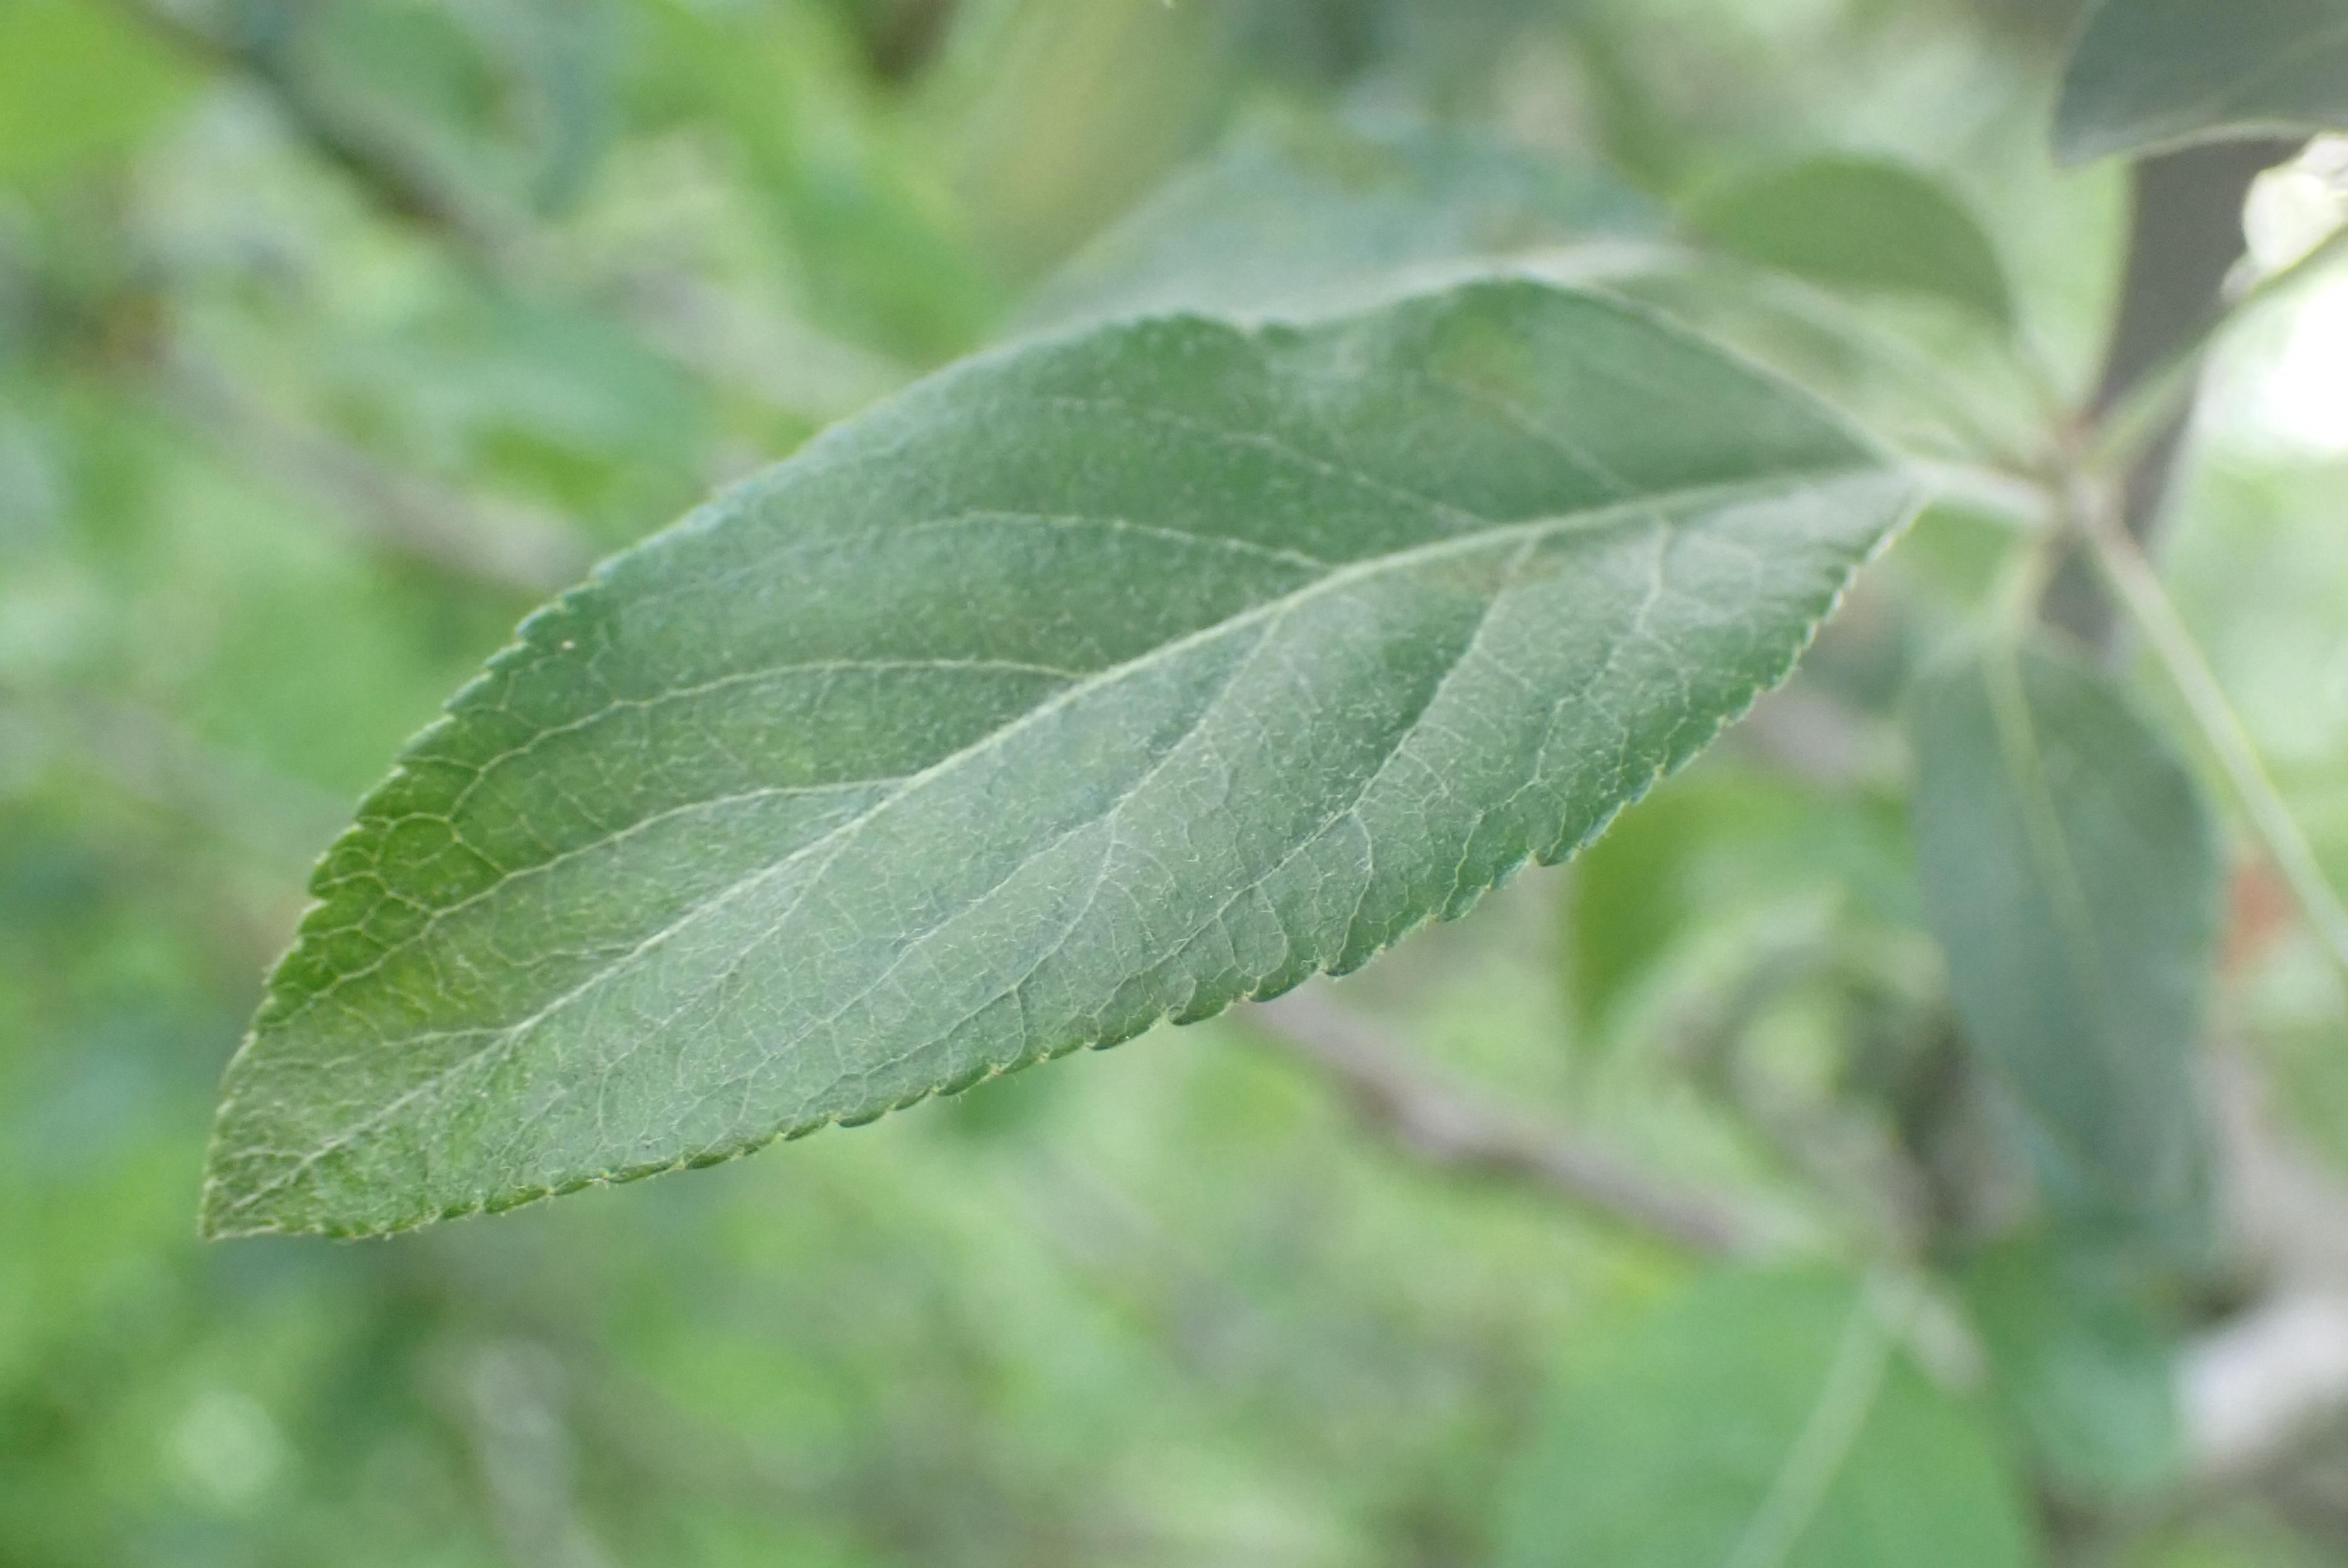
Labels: scab